Undercut (manufacturing)

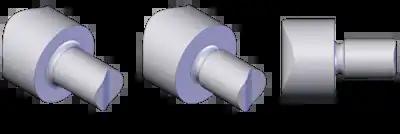
An example of a turned part with and without an undercut

On turned parts an undercut is also known as a "neck" or "relief groove". They are often used at the end of the threaded portion of a shaft or screw to provide clearance for the cutting tool.